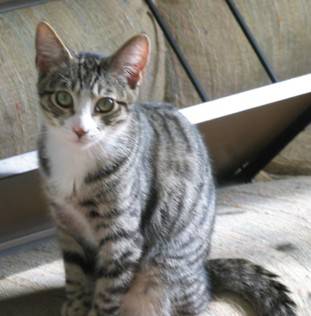
Label: cat